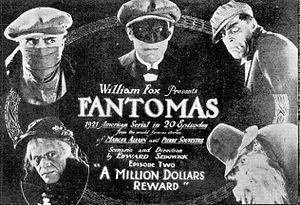
Fantômas est un film muet américain d'Edward Sedgwick, sous la forme d'un serial en vingt épisodes, sortis de fin 1920 à 1921.